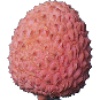
Label: lychee